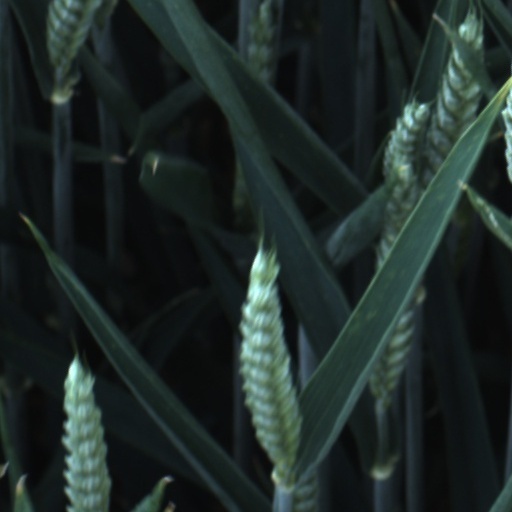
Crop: wheat